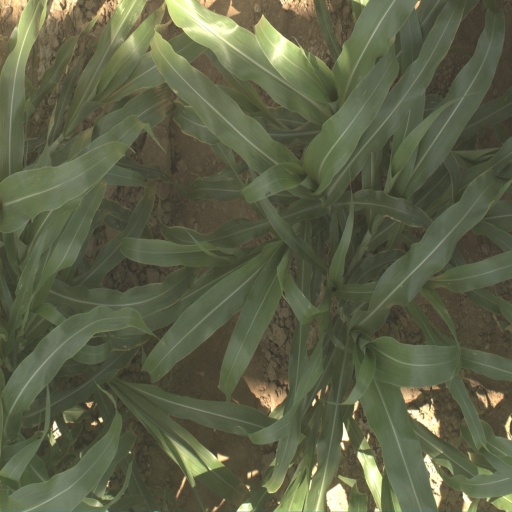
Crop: sorghum